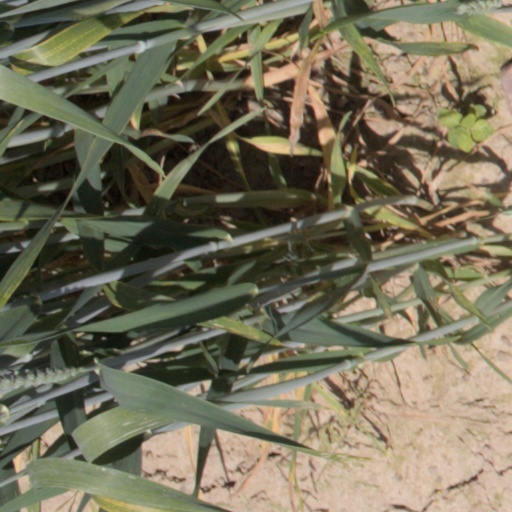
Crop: wheat